Question: Please indicate a possible affordance area of the frisbee that can be used for holding
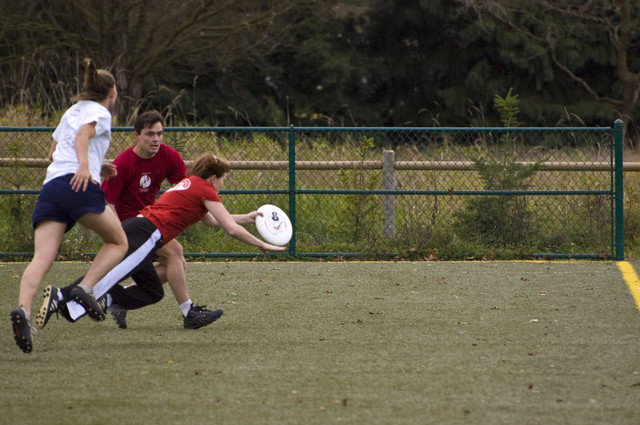
Answer: [252.595, 201.425, 296.315, 247.937]